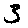
Label: 3